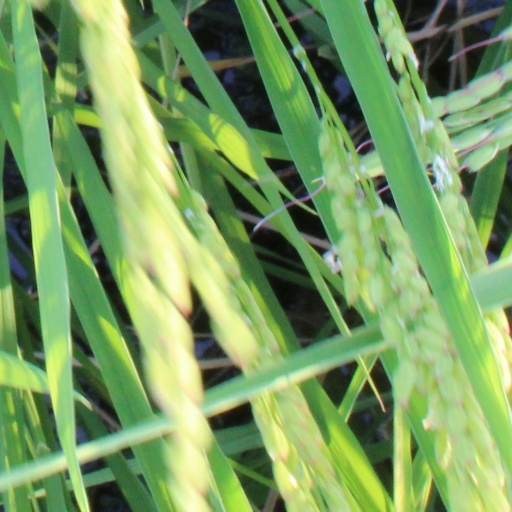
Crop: rice